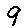
Label: 9